Leevi Madetoja

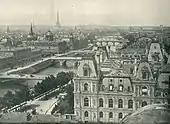
Paris (c. 1890s), where Madetoja studied from 1910 to 1911; he fell in love with the city and returned many times

After graduating from the Music Institute and the University of Helsinki in 1910, Madetoja took up a career as a music critic, penning essays and reviews for the "Säveletär" magazine and, later, the . Additional praise followed Madetoja's first composition concert in Helsinki on 26 September 1910, at which he conducted the Piano Trio and excerpts from the "Symphonic Suite" and "Chess", Op. 5 (excerpted from incidental music Madetoja had composed for Eino Leino's play). The positive reviews did, however, contain a note of concern: given Madetoja's plans to travel to Paris for additional education, the critic of "Uusi Suometar" worried about the negative influence "French modern atonal composition" could have on "this fresh northern nature [Madetoja]".